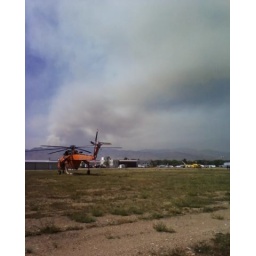
There's another chopper on the ground off in the distance, to the right. It's that yellow blob (sorry about the bad pic).